Esslingen am Neckar

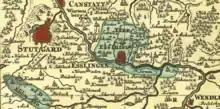
Territory of the Free Imperial City of Esslingen

Around 800 Esslingen became a market town, its market rights being certified in 866. In 949–953 it was a possession of Liudolf, Duke of Swabia. Esslingen received city rights in 1229 under Emperor Frederick II. During the same period the still-extant Neckar bridge was built, making Esslingen a major center for trade on the route between Italy, Switzerland, and northern Germany. Taxes provided by the bridge and market led to further growth of the town, as did the export of the highly regarded wines from the region.